Richard Willis (bishop)

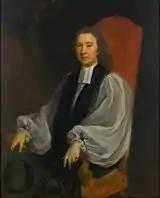
Richard Willis by Michael Dahl

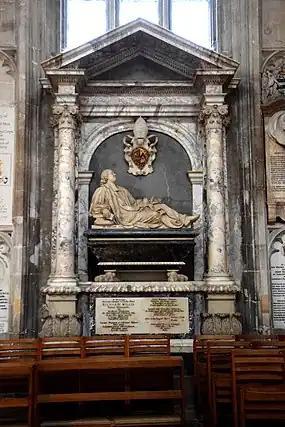
Monument to Bishop Willis in Winchester Cathedral by Henry Cheere

Willis was born in Ribbesford, Worcestershire, where his father was a tanner. He was educated at Bewdley Grammar School and Wadham College, Oxford, where he matriculated in 1684 and graduated BA in 1688. He became a Fellow of All Souls College, Oxford.